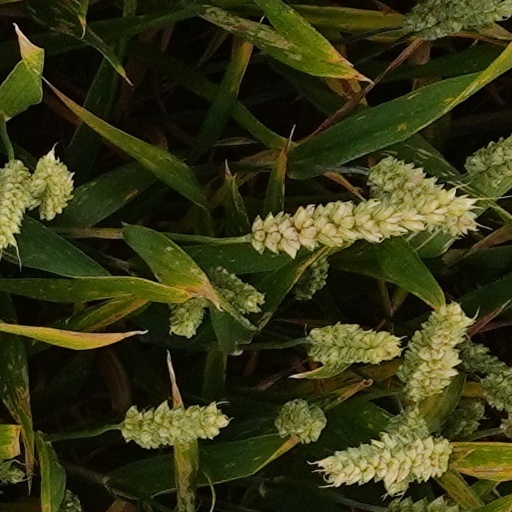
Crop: wheat